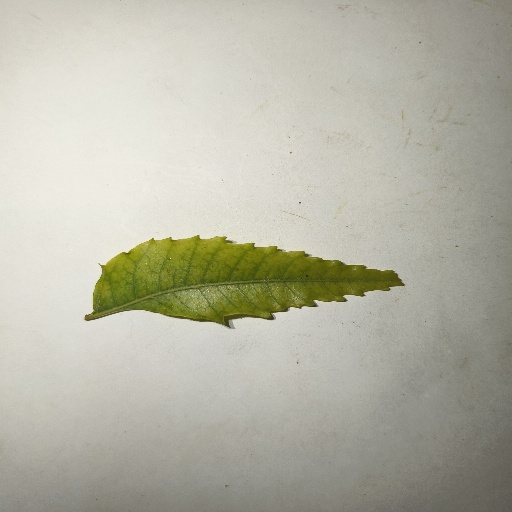
Species: Neem
Leaf condition: Yellow Leaf